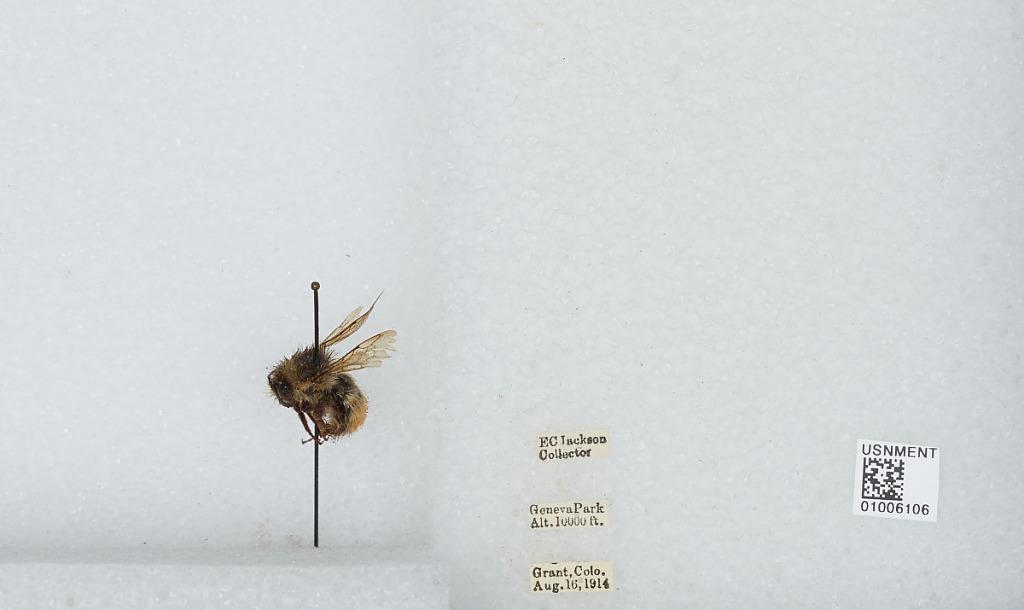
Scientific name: Bombus (Pyrobombus) flavifrons Cresson
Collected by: E. Jackson
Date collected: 1914-8-16
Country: United States
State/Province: Colorado
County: Park
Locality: Geneva Park, Grant
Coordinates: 39.5178, -105.727